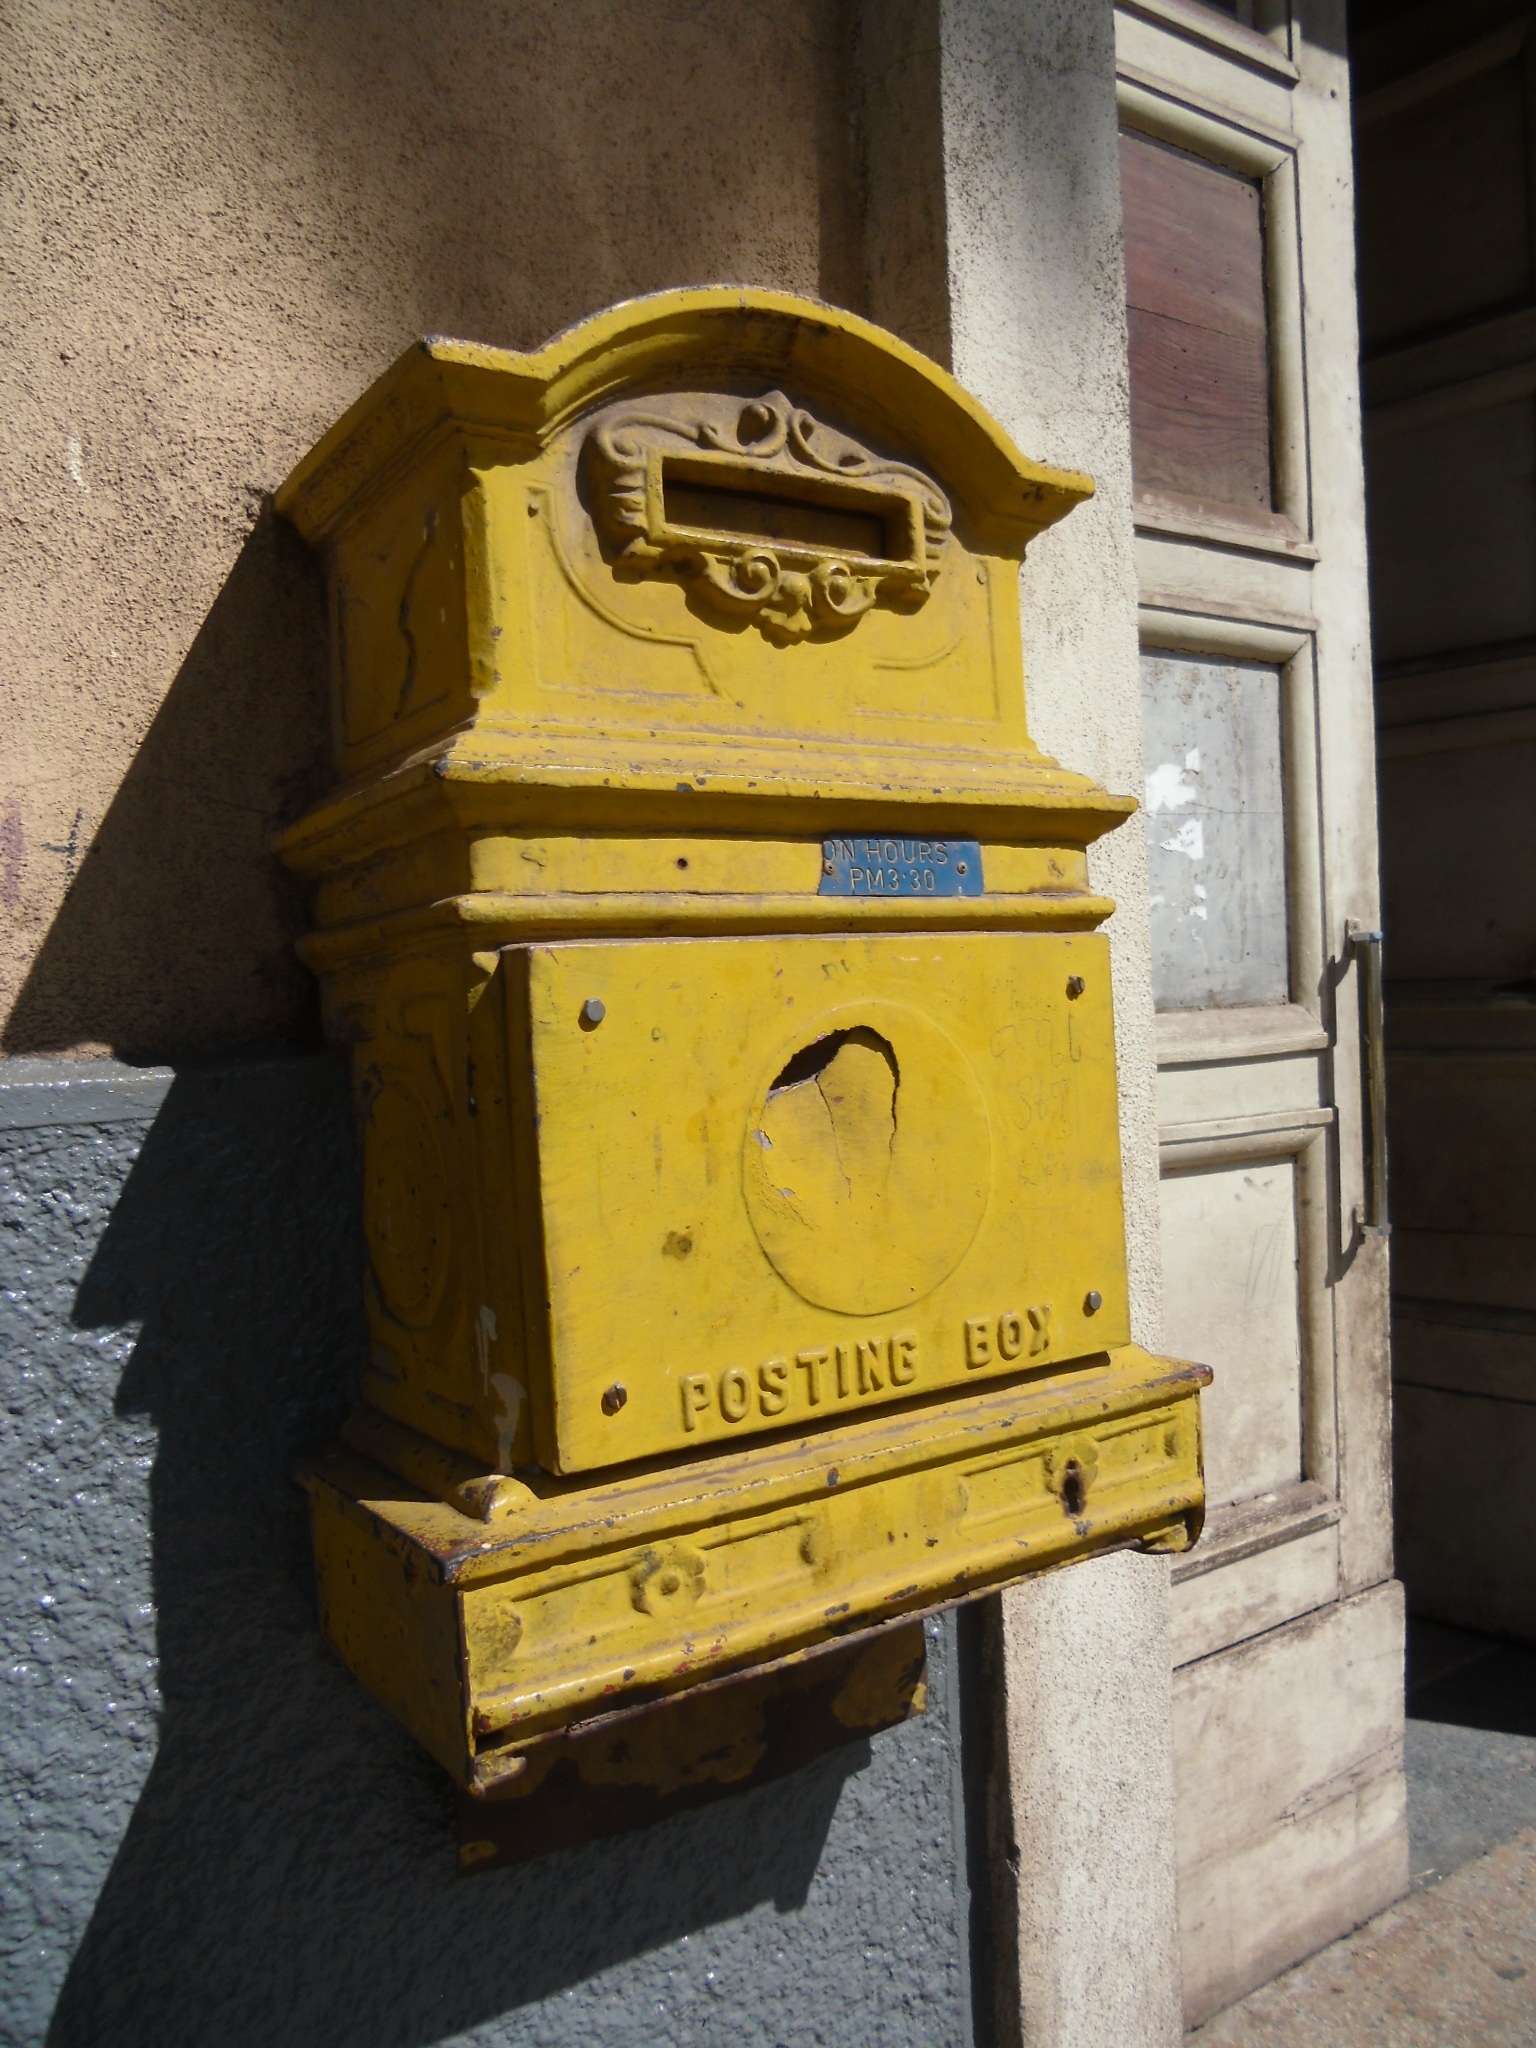
post, wood, clock, number, furniture, yellow, art, letter box, carving, eritrea, post box, asmara